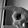
ASL letter: P